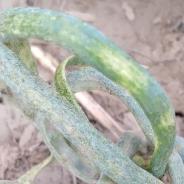
Crop: Onion
Condition: virosis-d